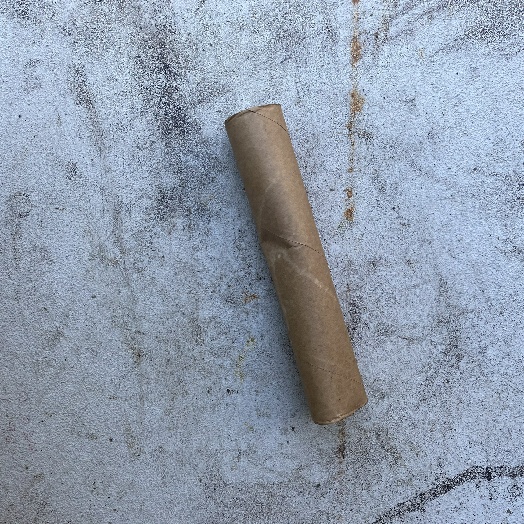
Label: Cardboard